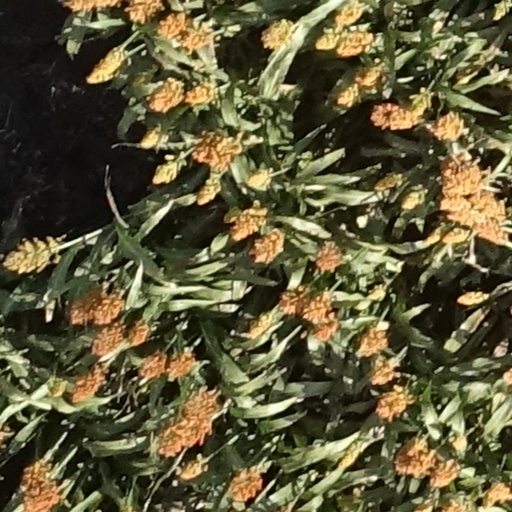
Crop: sorghum